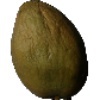
Label: Papaya 1